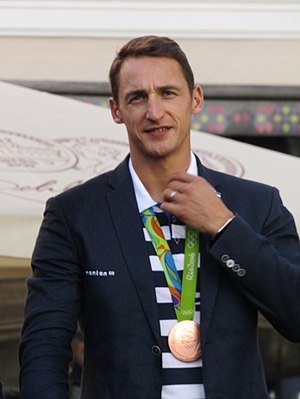
Allar Raja
Allar Raja (2016)
Allar Raja er en estisk roer.